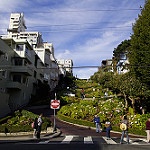
Label: street